Laser safety

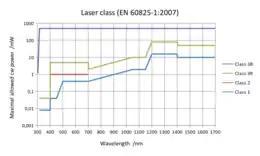
The maximal allowed cw-powers for the laser classes 1, 2, 3R and 3B according to the standard EN 60825-1:2007. Note that these values hold only for static, point-like laser sources (i.e. collimated or weakly divergent laser beams).

Lasers have been classified by wavelength and power into four classes and a few subclasses since the early 1970s. The classifications categorize lasers according to their ability to produce damage in exposed people, from class 1 (no hazard during normal use) to class 4 (severe hazard for eyes and skin). There are two classification systems, the "old system" used before 2002, and the "revised system" being phased in since 2002. The latter reflects the greater knowledge of lasers that has been accumulated since the original classification system was devised, and permits certain types of lasers to be recognized as having a lower hazard than was implied by their placement in the original classification system. The revised system is part of the revised IEC 60825 standard. From 2007, the revised system is also incorporated into the US-oriented ANSI Laser Safety Standard (ANSI Z136.1). Since 2007, labeling according to the revised system is accepted by the FDA on laser products imported into the US. The old and revised systems can be distinguished by the 1M, 2M and 3R classes used only in the revised system and the 2A and 3A classes used only in the old system. Class numbers were designated using Roman numerals (I–IV) in the US under the old system and Arabic numerals (1–4) in the EU. The revised system uses Arabic numerals (1–4) in all jurisdictions.